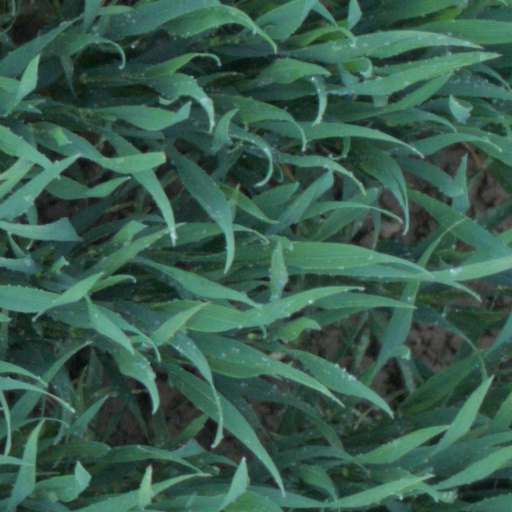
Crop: wheat